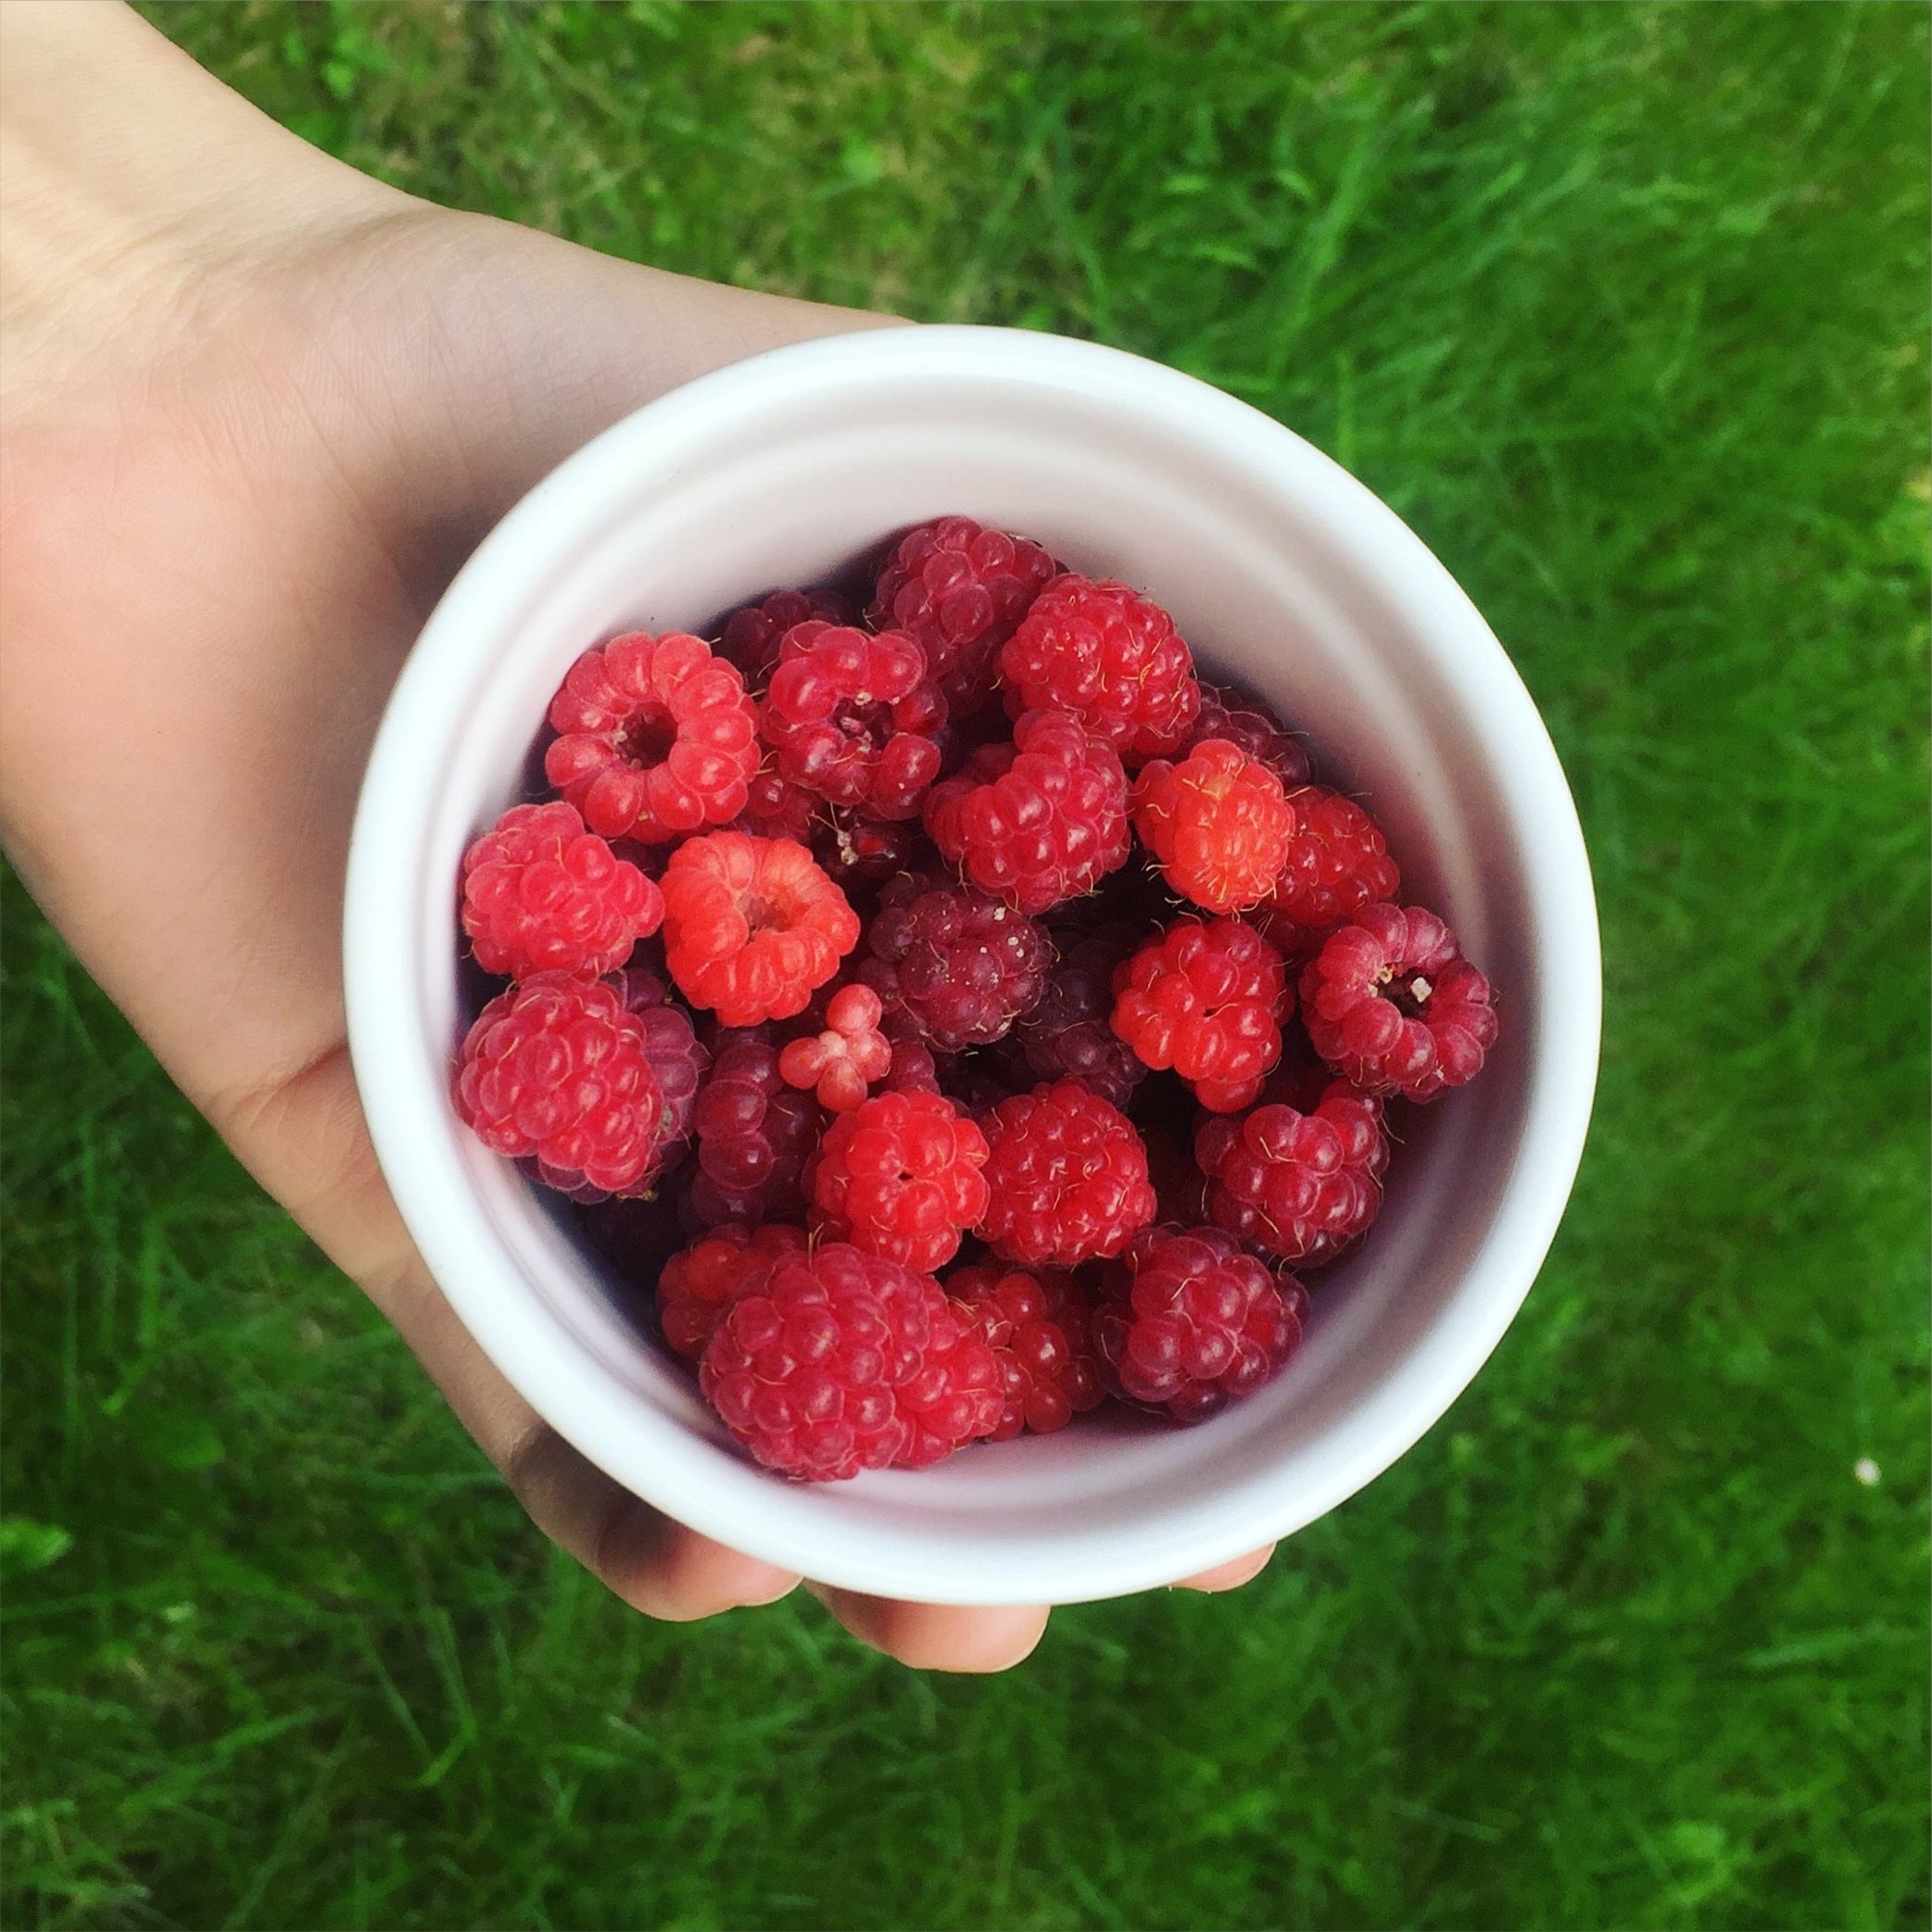
plant, raspberry, fruit, berry, food, produce, breakfast, blackberry, strawberry, strawberries, frutti di bosco